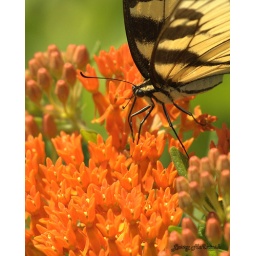
Monarch butterfly on an orange flower taken in Scott County Indiana by Larry McIntosh